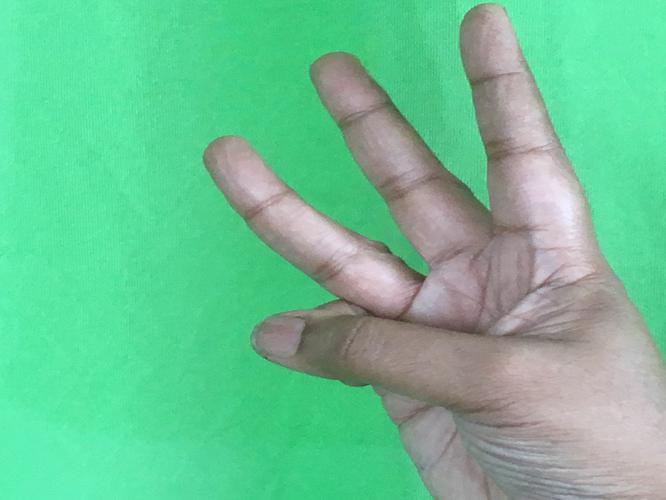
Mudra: Trishulam
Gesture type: single_hand